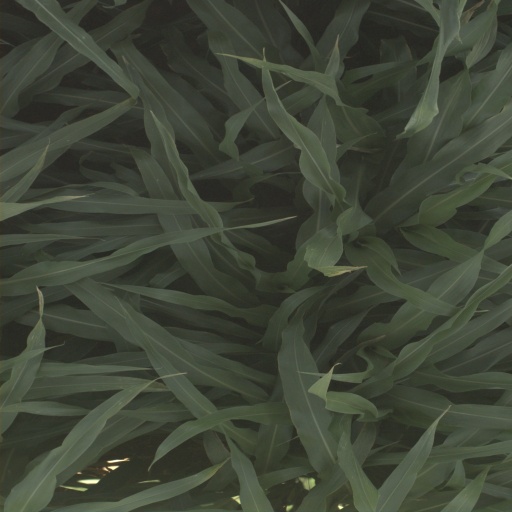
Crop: sorghum